Matt Ox

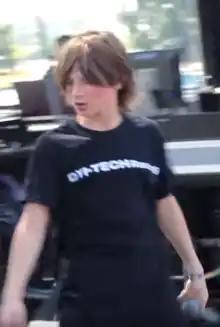
Grau performing in Anaheim, California on September 8, 2017

Matthew Christopher Grau (born December 13, 2004), known professionally as Matt Ox, is an American rapper and singer from Philadelphia. He is best known for his 2017 single "Overwhelming", and for being featured on the 2018 platinum certified track "$$$" on XXXTentacion's sophomore album "?" (2018).